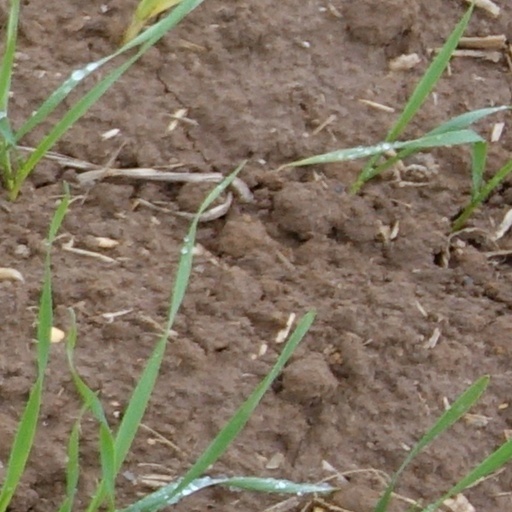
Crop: wheat